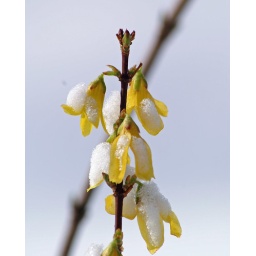
The golden display of spring's first flowers is muted by a sudden snowstorm